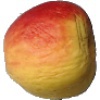
Label: red_yellow_apple